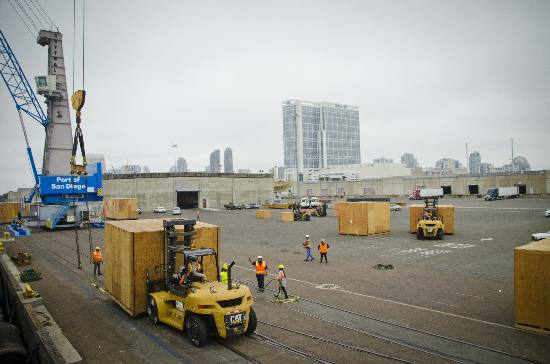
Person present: No